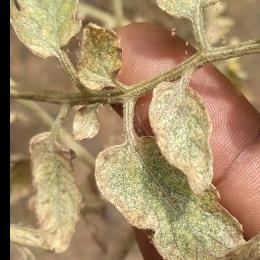
Crop: Tomato
Condition: mite-d